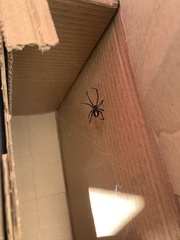
Species: Lactrodectus_hesperus